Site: brandenburg
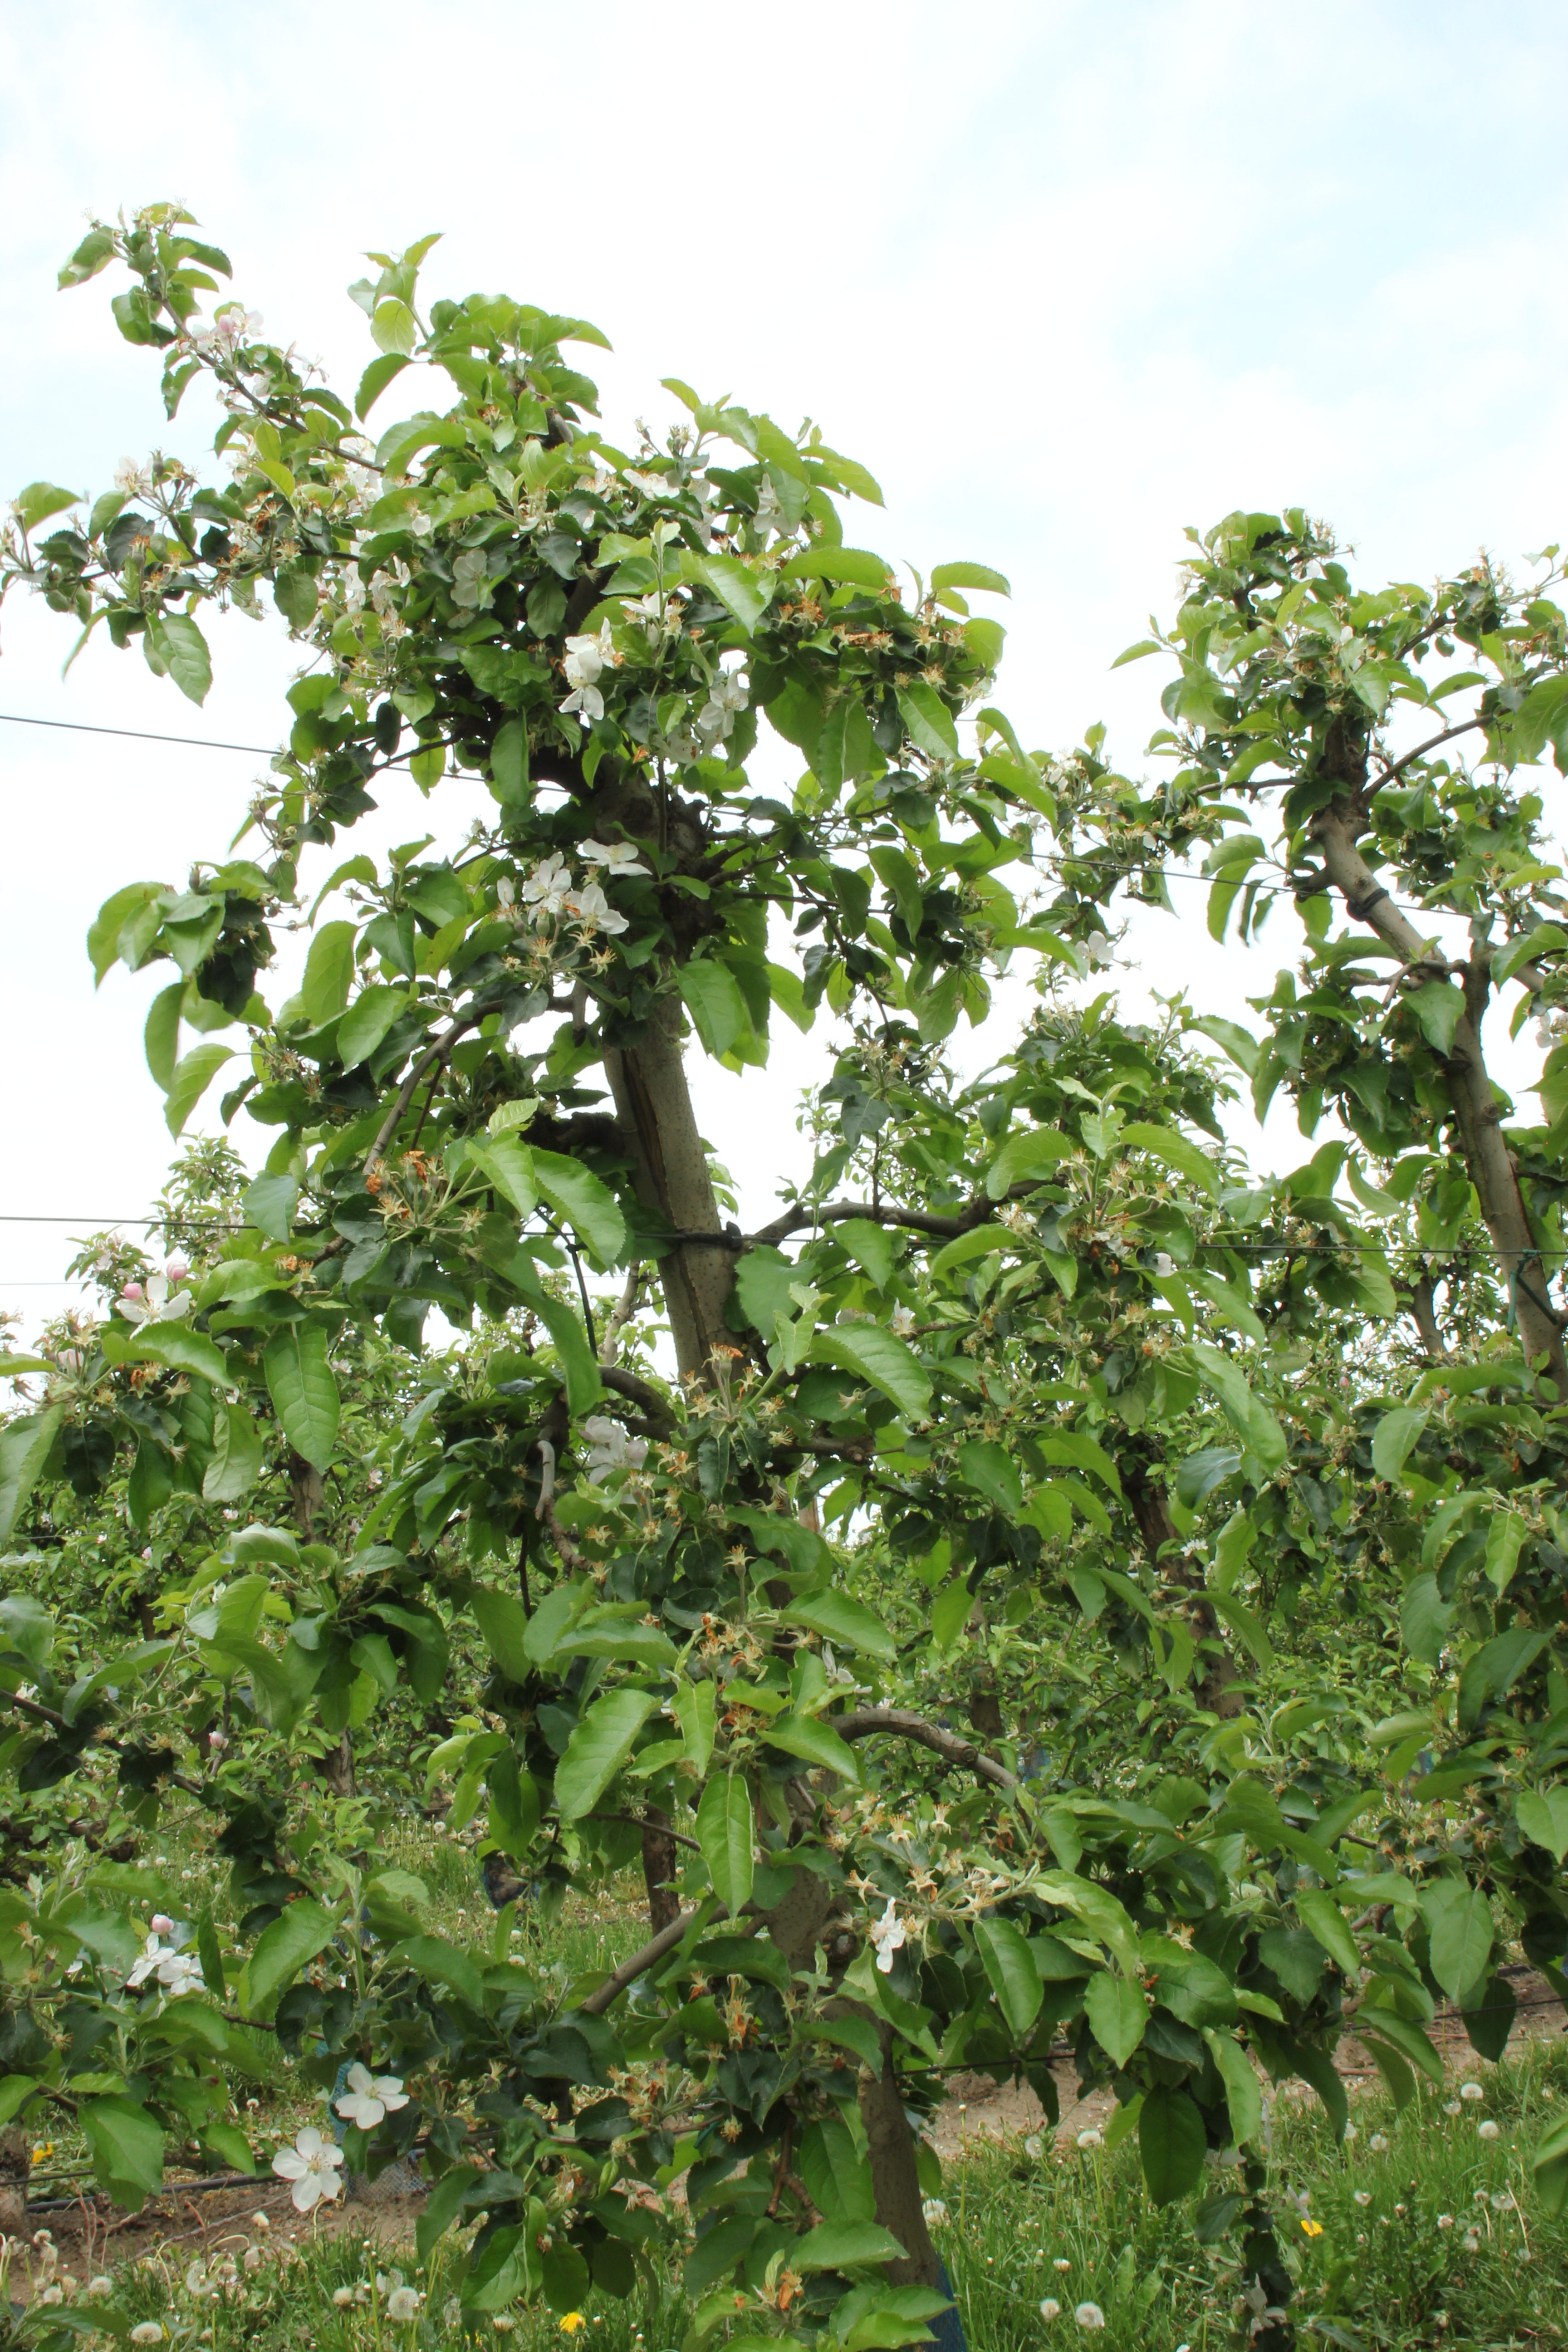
Growth stage (BBCH 67): Flowering